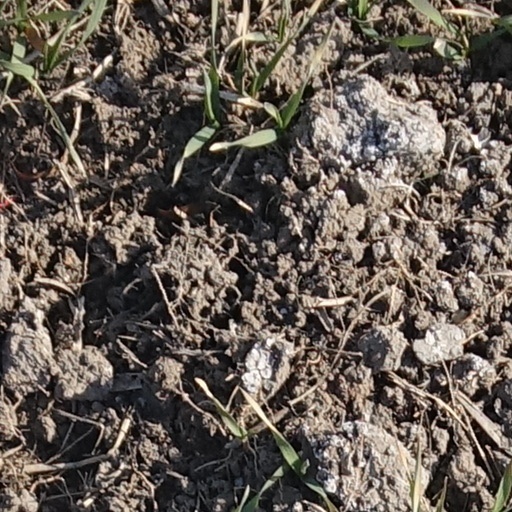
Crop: wheat